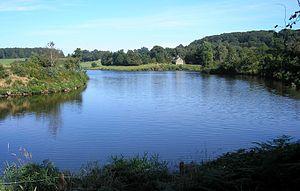
L'étang de la Visance entre Landisacq, à gauche, et Chanu, à droite (Normandie, France).
Landisacq est une commune française, située dans le département de l'Orne en région Normandie, peuplée de 749 habitants.